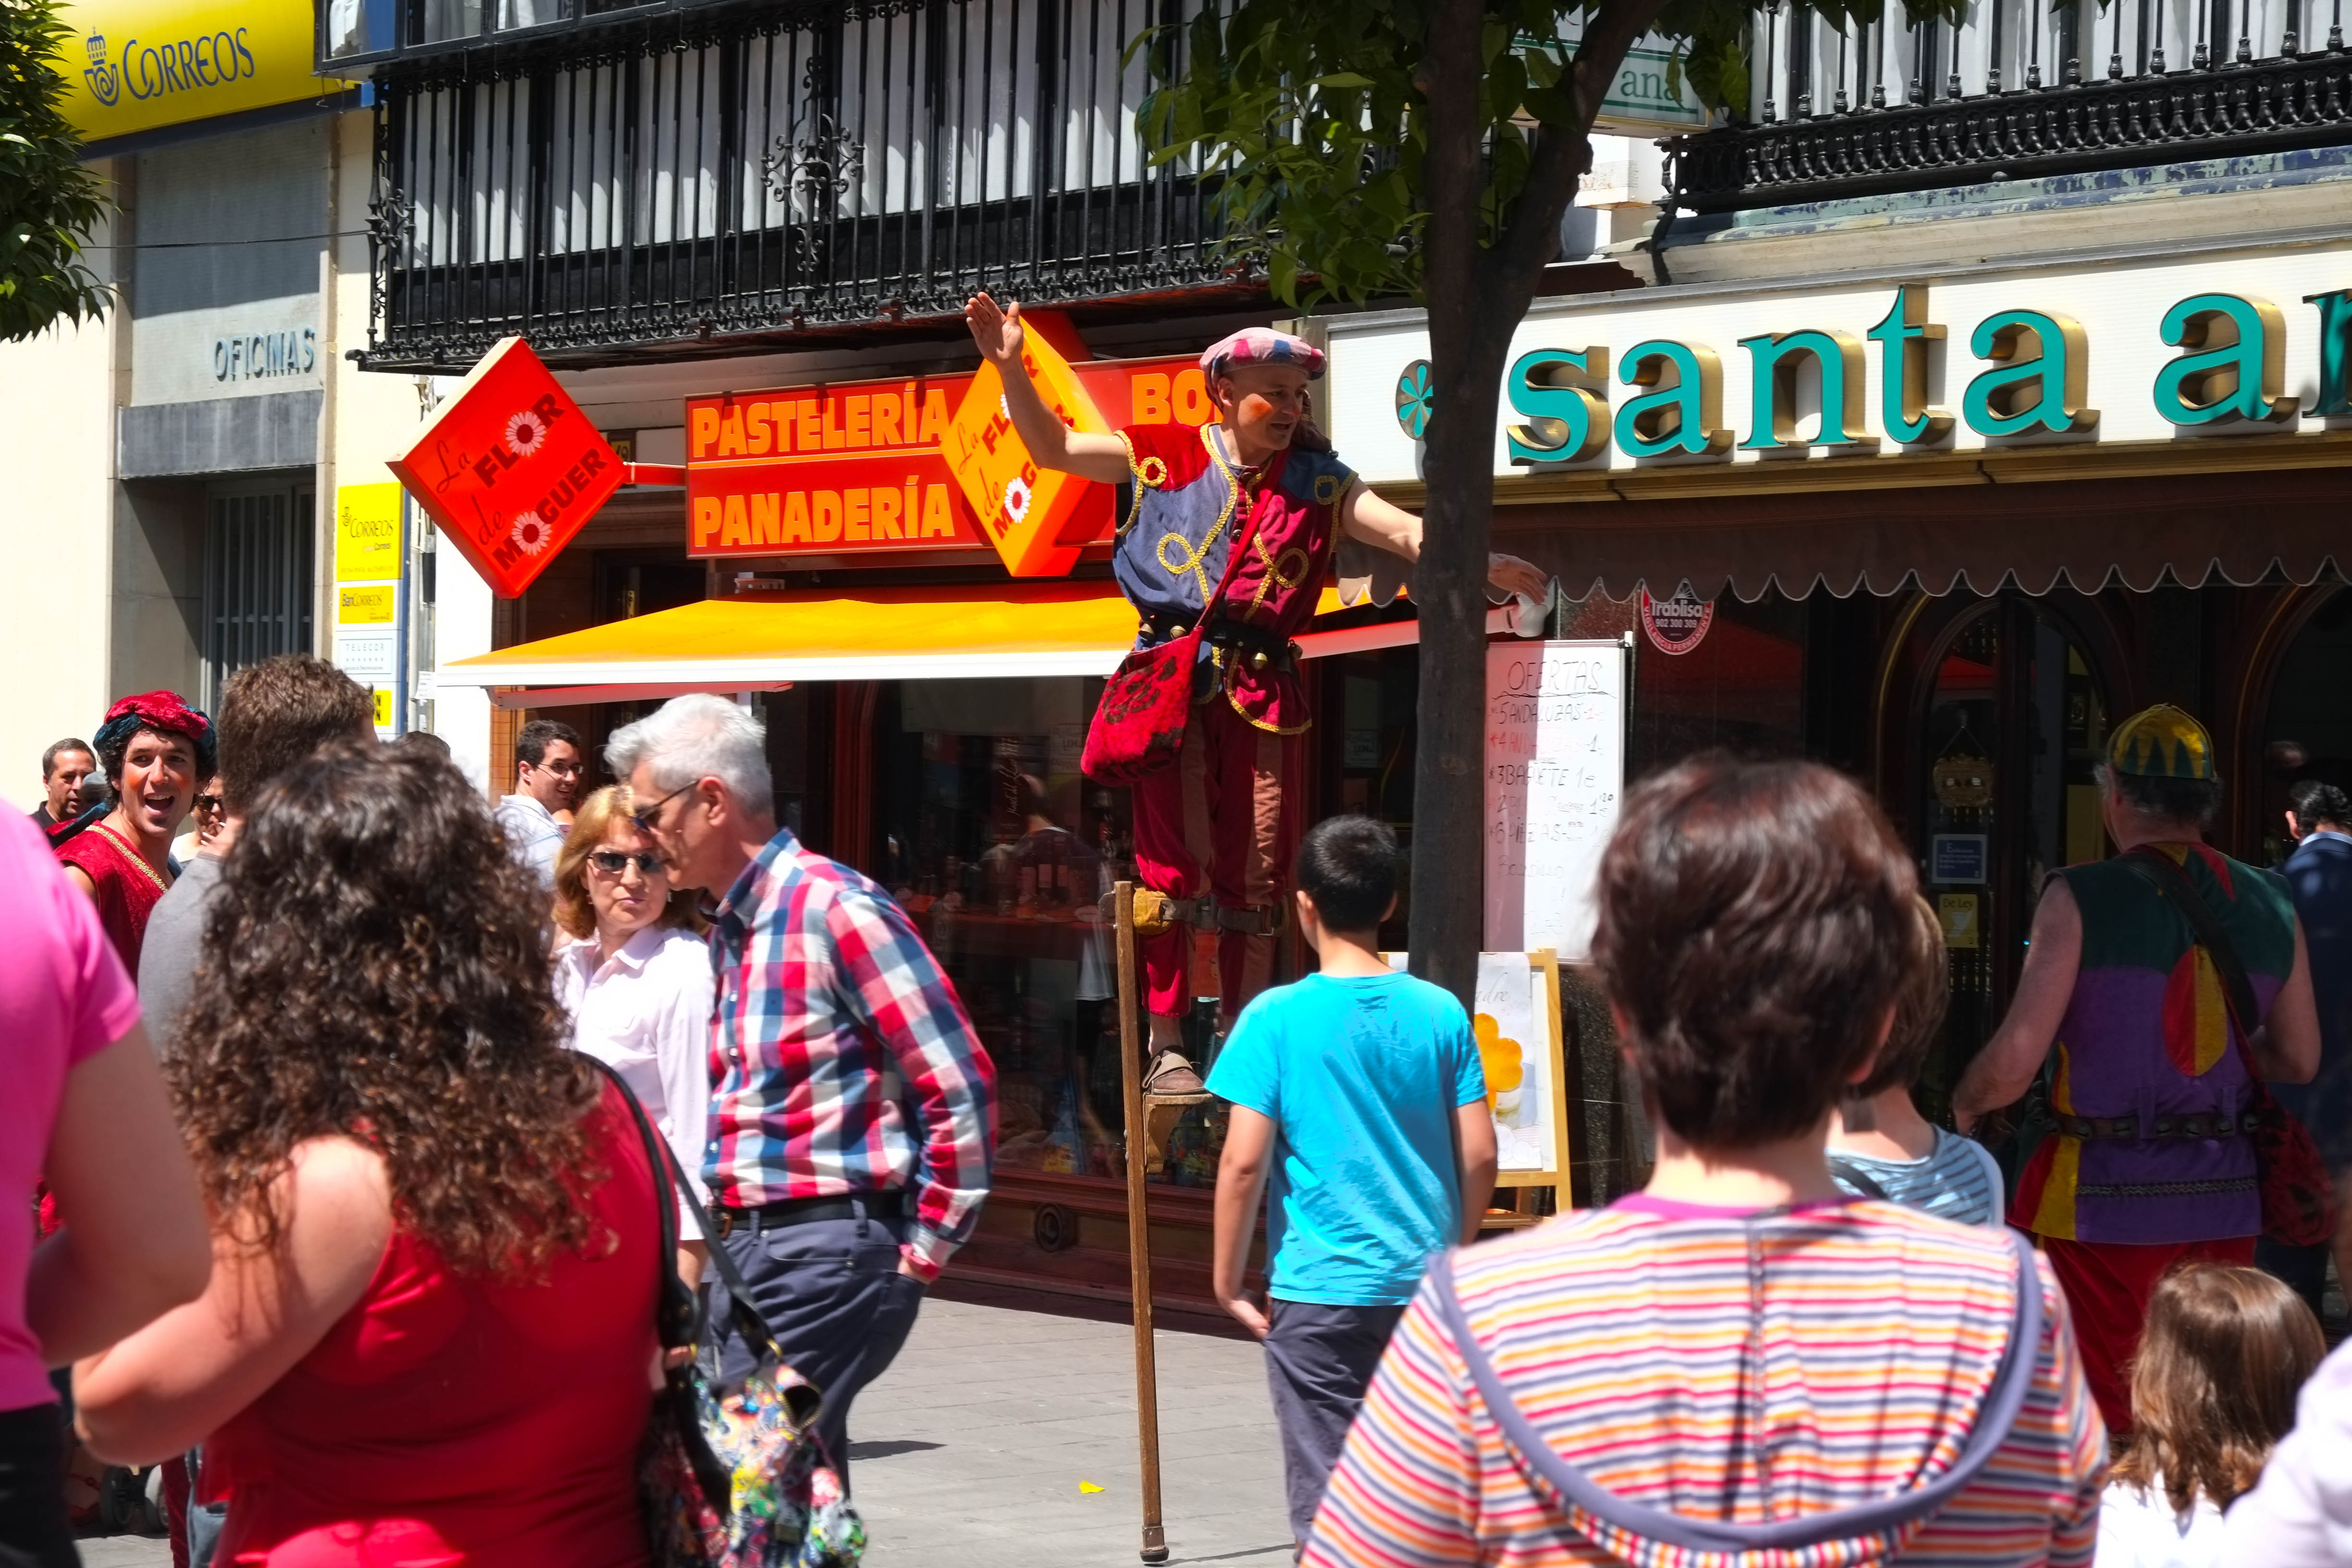
street, urban, crowd, carnival, festival, sevilla, andalusia, event, triana, chinese new year